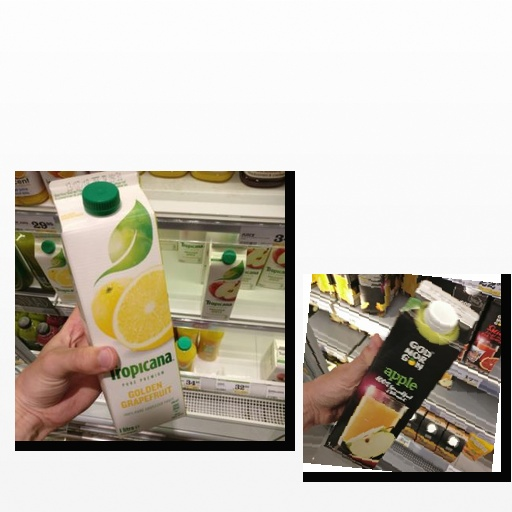
Food items: apple_juice, grapefruit_juice